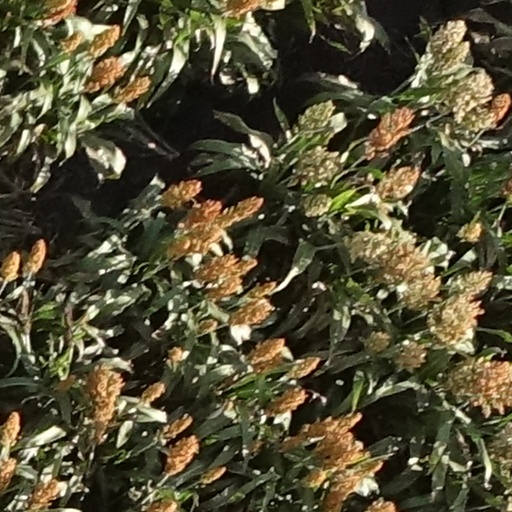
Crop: sorghum